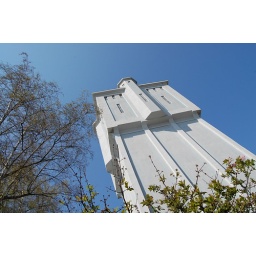
1 van de hoogste watertorens in Nederland staat in Almelo city (The Netherlands) 1 of the large buildings in Almelo. Skyscraper.